Eva Abdulla

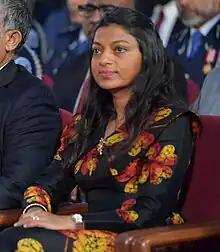
Eva in 2019

Eva Abdulla (Dhivehi: އީވާ ޢަބްދުﷲ; born 8 February 1978) is a Maldivian Politician who was the Deputy Speaker of the People's Majlis until resignation on 3 December 2023. She was a Member of Parliament. She previously worked at the World Health Organization, the UNFPA, and was the Manager for the now-defunct local newspaper Minivan Daily. She served as a parliamentarian for three consecutive terms since 2009 for the Galolhu Uthuru constituency and was a longtime member of the Maldivian Democratic Party, up until she left the party in May 2023. She was a member of The Democrats from 2023 until she rejoined the Maldivian Democratic Party in 2025.